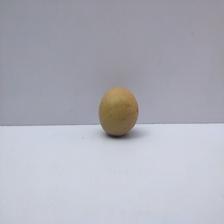
Size: Small